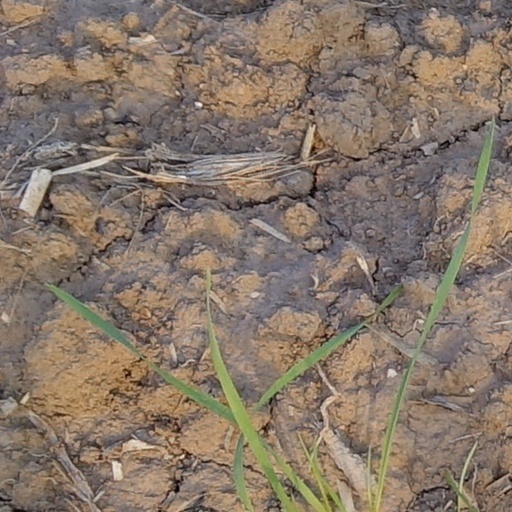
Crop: wheat